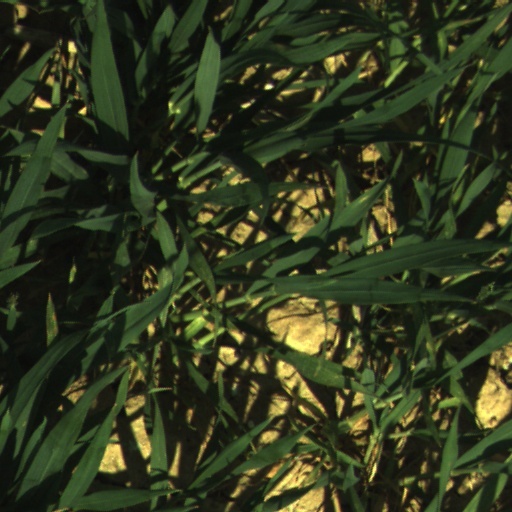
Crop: wheat